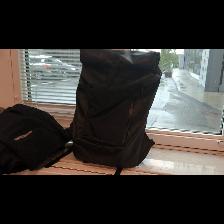
Label: NonHuman